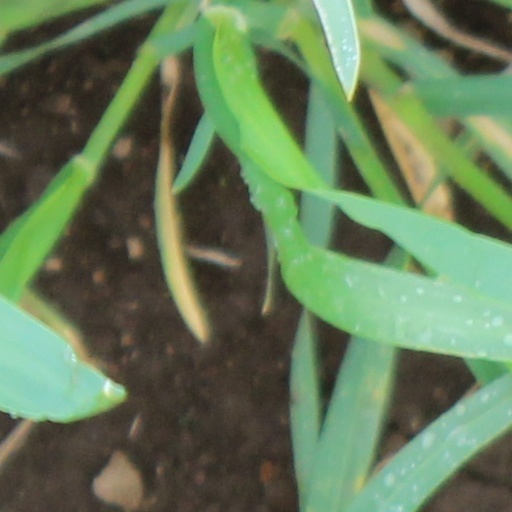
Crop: wheat